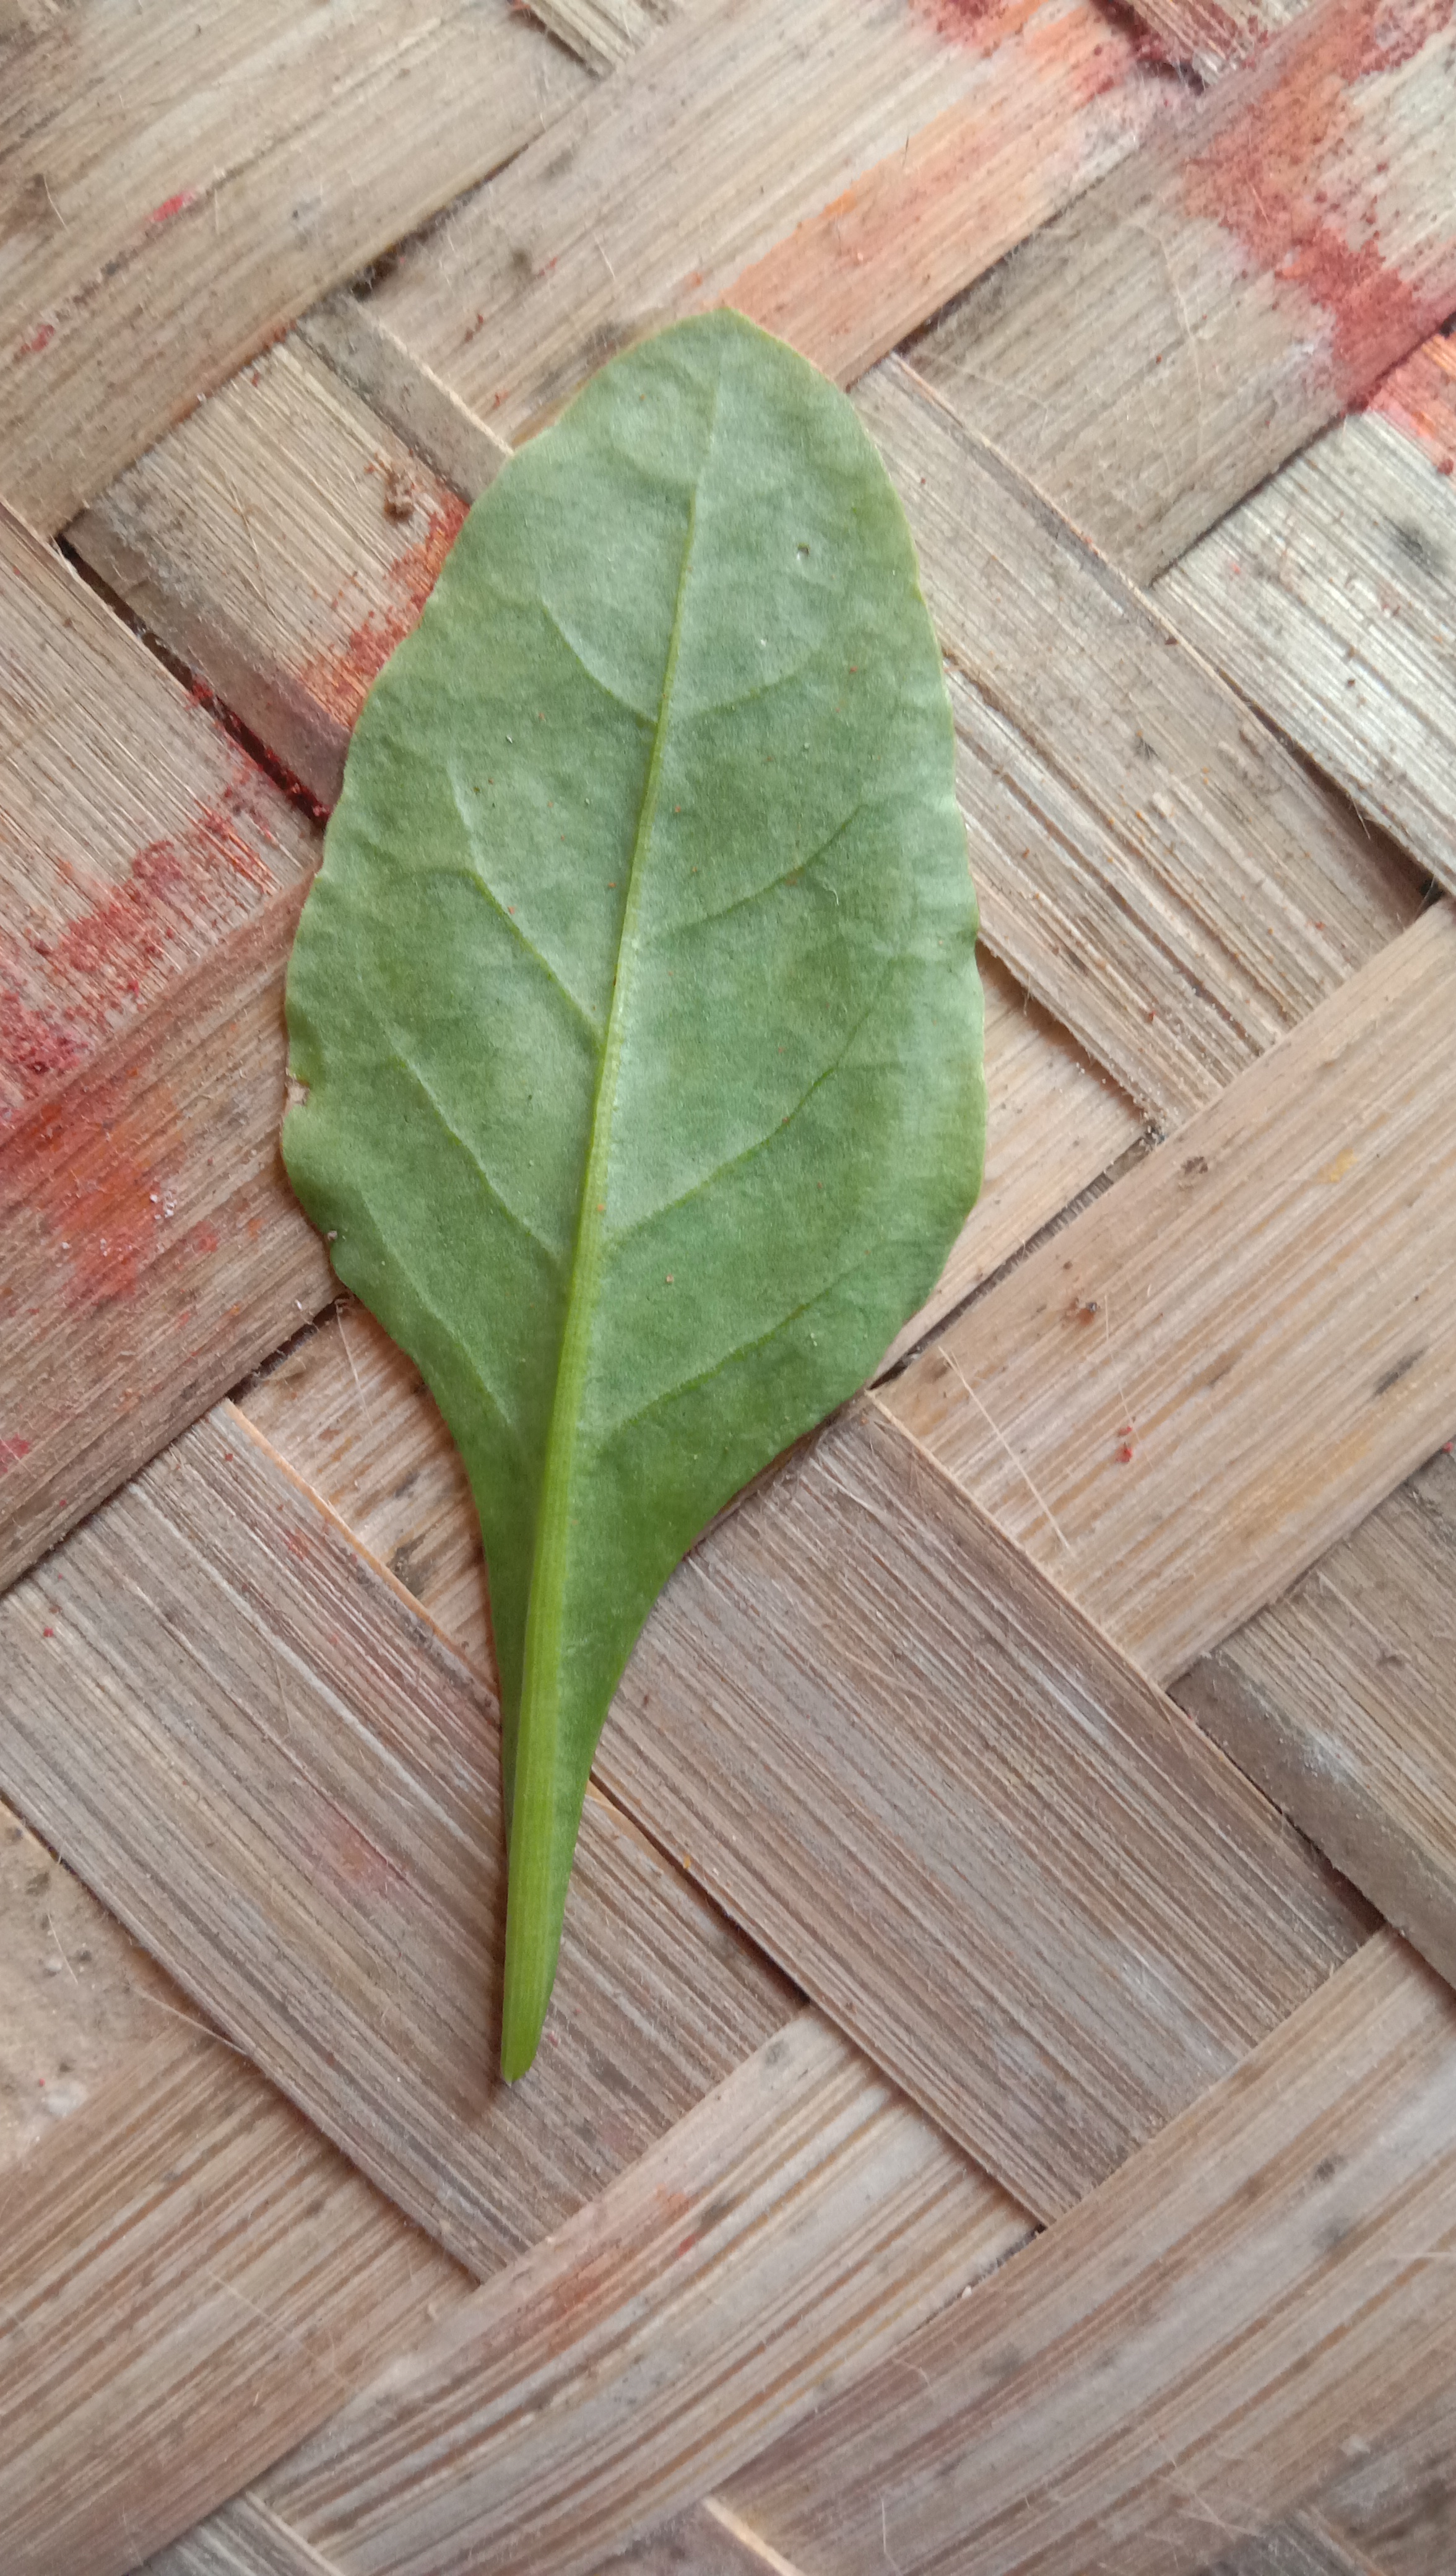
Plant: Palak(Spinach)